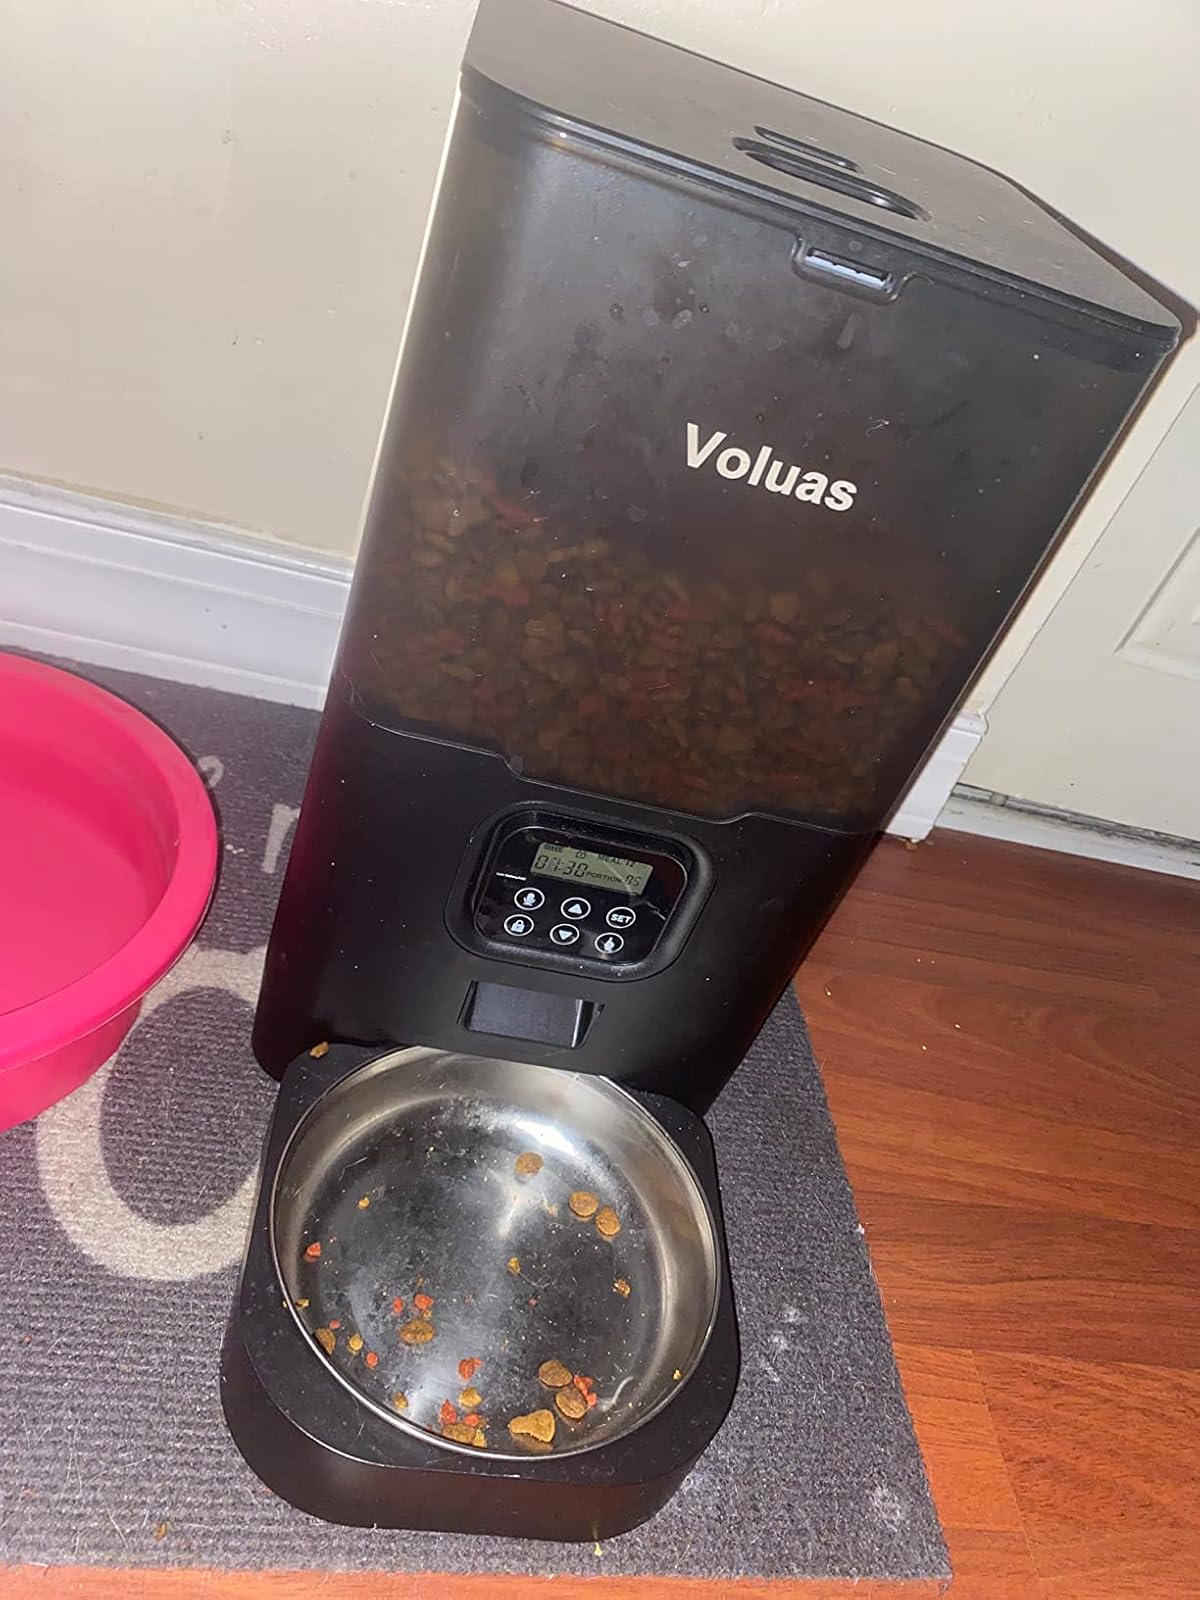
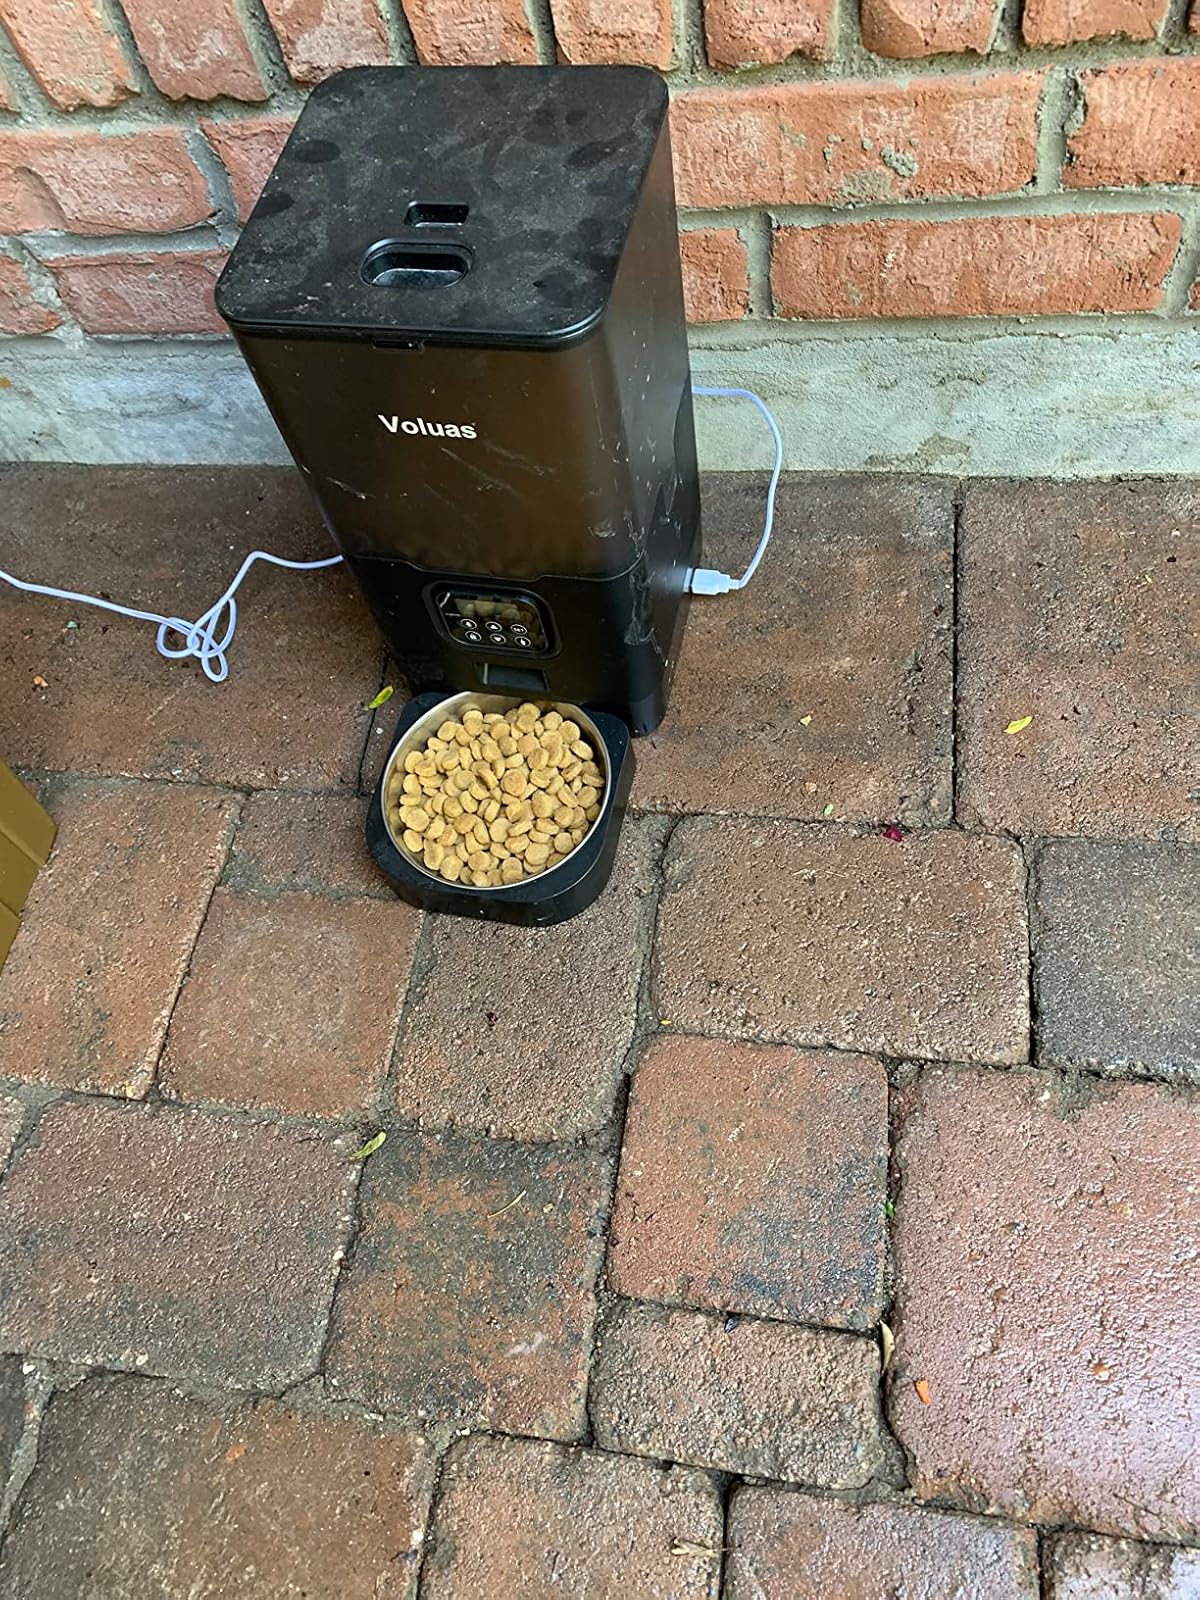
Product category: items_feeder
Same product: yes